Italian Aesculapian snake

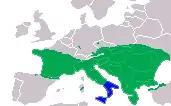
Respective approximate European ranges of Aesculapian snake (green) and Italian Aesculapian snake (blue).

"Z. lineatus" is endemic to southern Italy and Sicily. The northern limit of its geographical range is the Province of Caserta in the west and the Province of Foggia in the east. It is absent from the Salentine Peninsula (Salento), which is the "heel" of the "boot" of Italy.